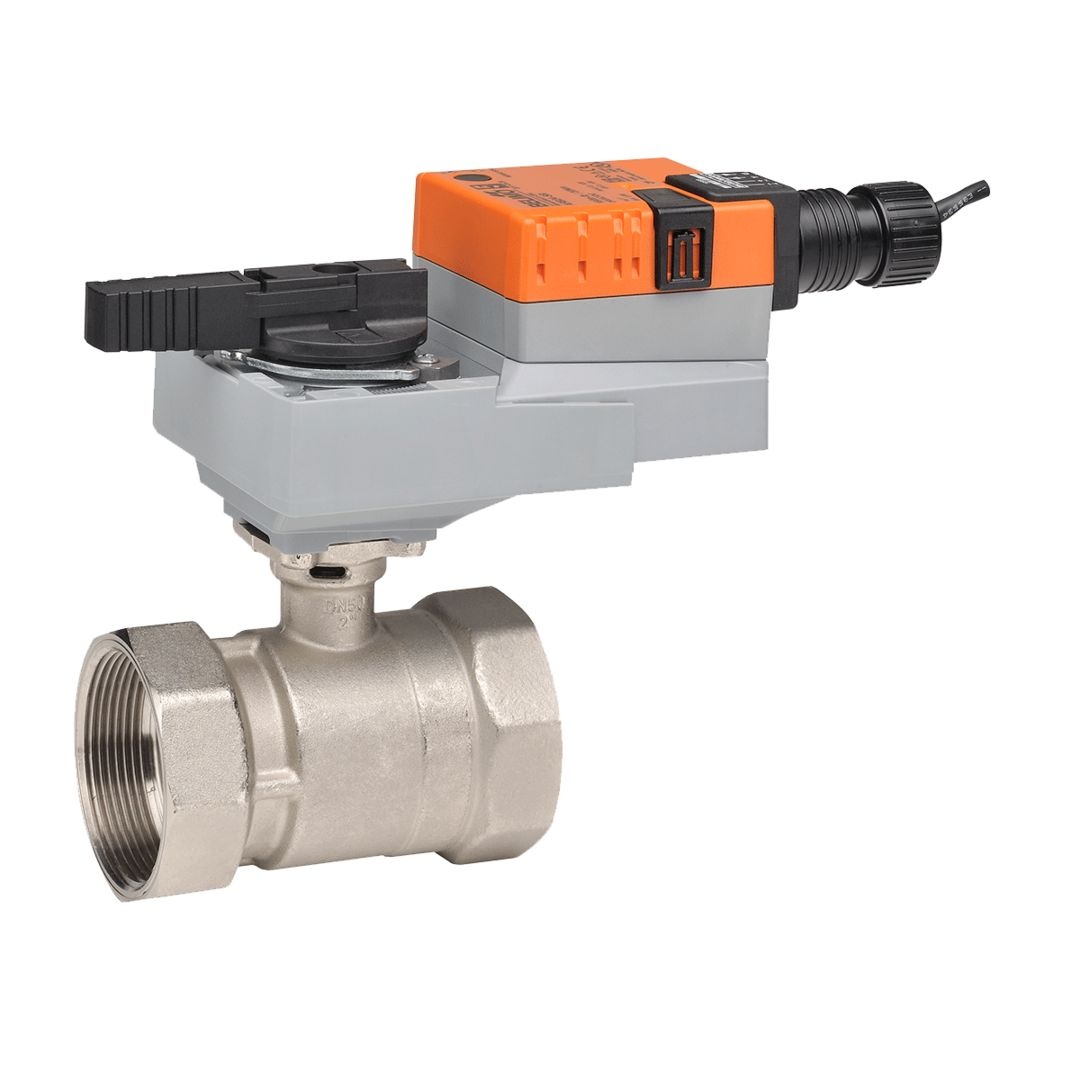
Belimo CCV ¾" 2-way Cv24 LR Actuator Nonfail-safe 24V MFT/Programmable
This Characterized Control Valve is typically used in AHU and FCU on heating or cooling coils. Some other common applications include Unit Ventilators, VAV box reheat coils and bypass loops. This valve is suitable for use in a hydronic system with variable flow. Stainless Steel Ball and Stem.
Brand: Belimo
Category: Hardware > Heating, Ventilation & Air Conditioning > HVAC Controls